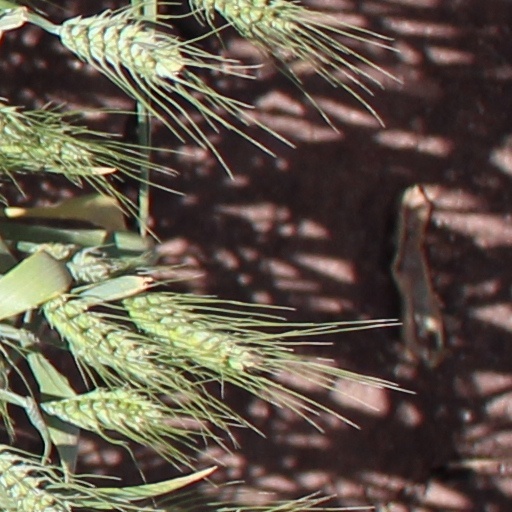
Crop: wheat